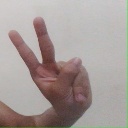
अक्षर: ऐ